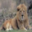
Label: lion